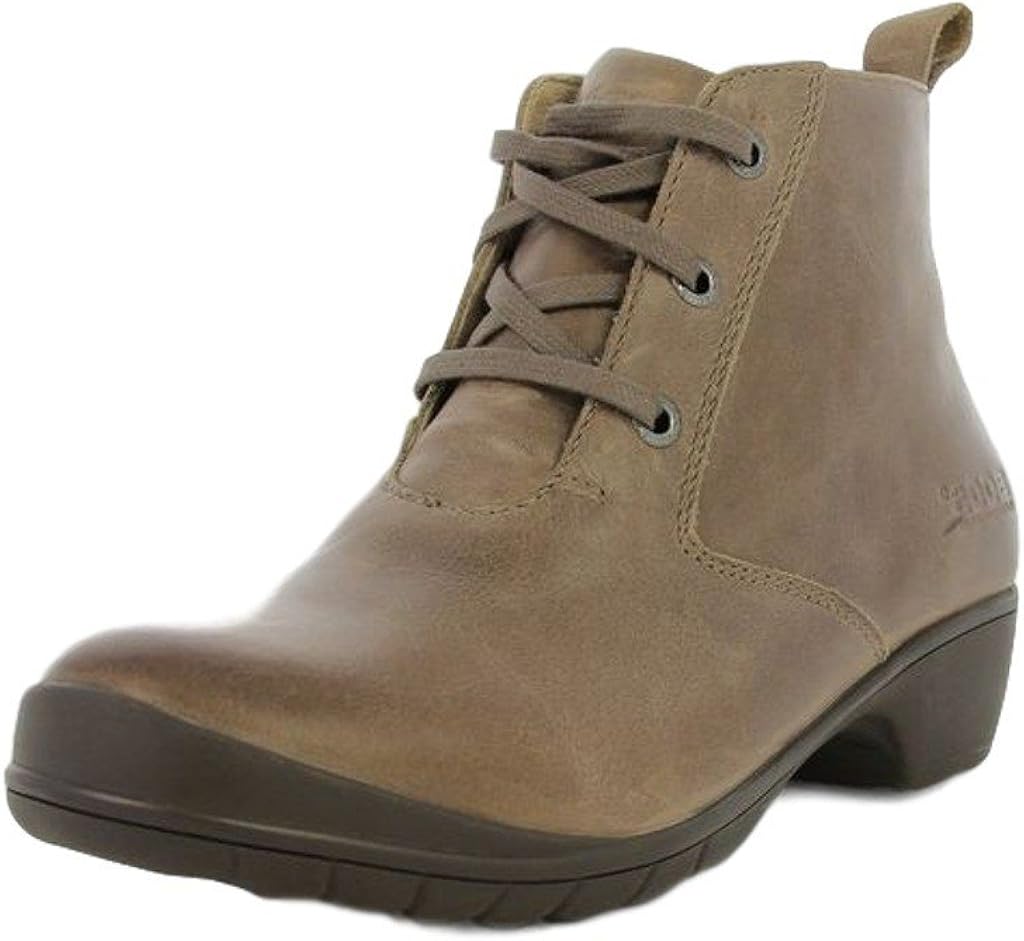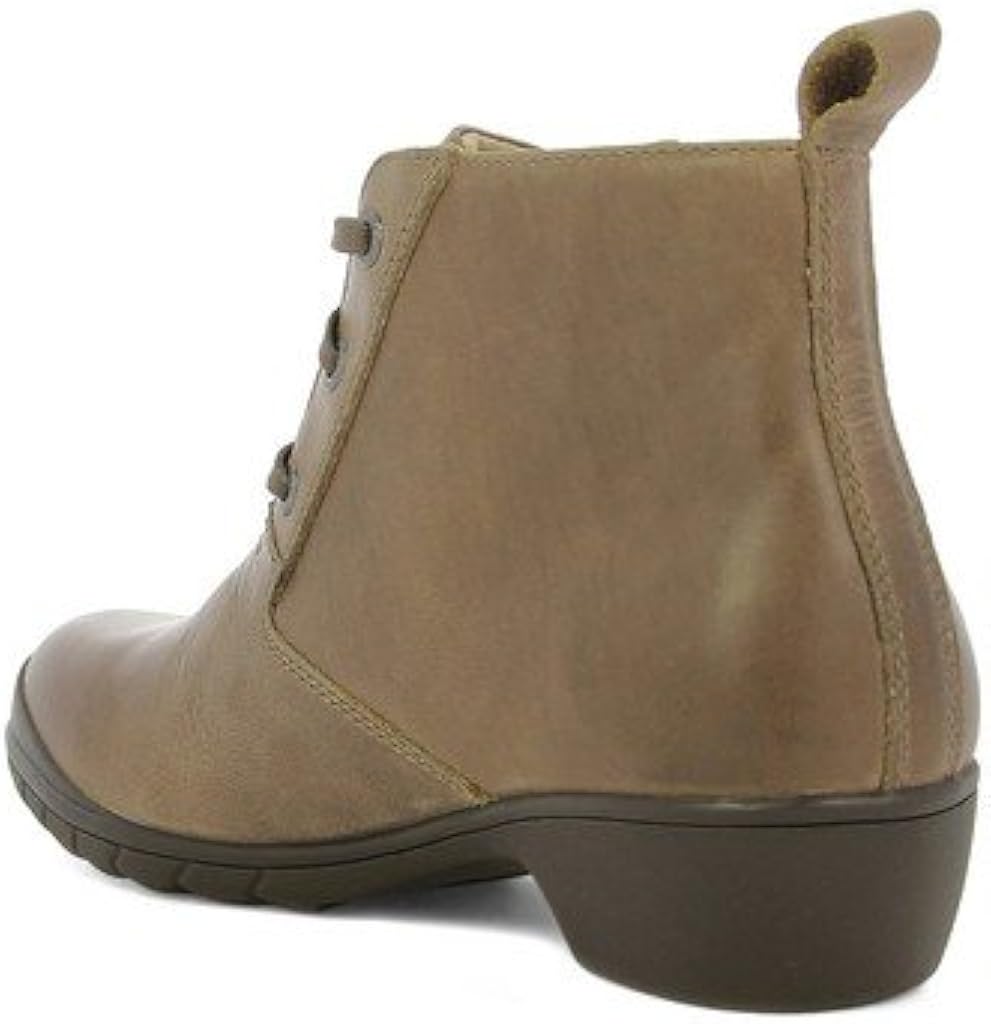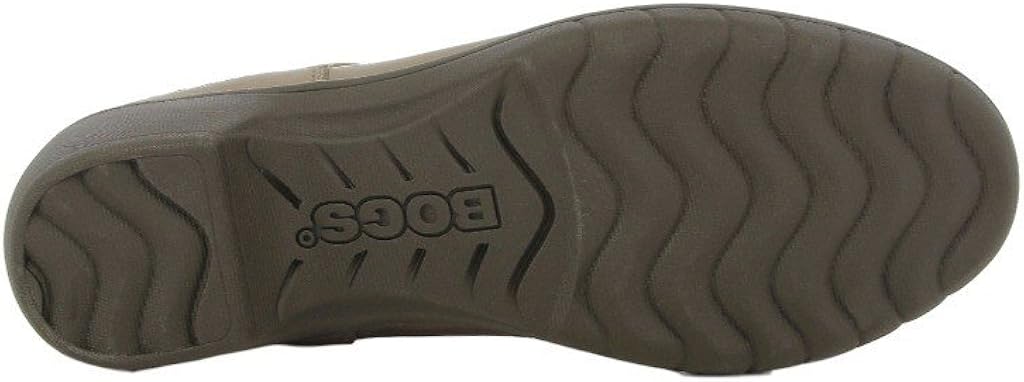
Bogs Women's Carrie Chukka
Category: AMAZON FASHION
Lace-up design with sturdy metal D-ring design. DuraFresh bio-technology lining activates to fight odors for a fresher foot environment. Max-Wickâ„ moves moisture away to keep your feet dry and fresh. Soft leather footbed with dual density EVA, Ortholite, and DuraFresh technology for optimal comfort. Rebound technology in outsole provides lasting comfort. Slip-resistant outsole with Rebound technology provides long-lasting comfort.
Features: Full-grain leather | Imported | Made in USA or Imported